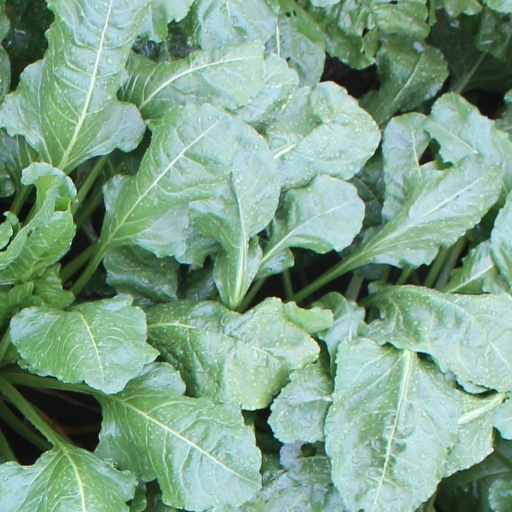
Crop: sugar beet